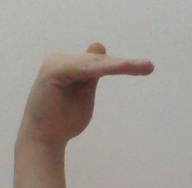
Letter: khaa